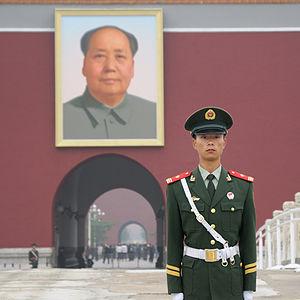
Chinois gardant l'entrée sud de la Citée Interdite à Pékin, dominée par le portrait géant de Mao Zedong.
La Chine, en forme longue la république populaire de Chine, parfois appelée Chine populaire, est un pays d'Asie de l'Est. Avec plus d'1,4 milliard d'habitants, soit environ un sixième de la population mondiale, elle est le pays le plus peuplé du monde. Elle compte huit agglomérations de plus de dix millions d'habitants, dont la capitale Pékin, Shanghai, Canton, Shenzhen et Chongqing, ainsi que plus de trente villes d'au moins deux millions d'habitants. Avec une superficie de 9 600 000 km² selon l'ONU ou de 9 596 960 km² selon The World Factbook, la Chine est également le plus grand pays d'Asie orientale et le troisième ou quatrième plus grand pays du monde par la superficie. La Chine s'étend des côtes de l'océan Pacifique au Pamir et aux Tian Shan, et du désert de Gobi à l'Himalaya et au nord de la péninsule indochinoise.